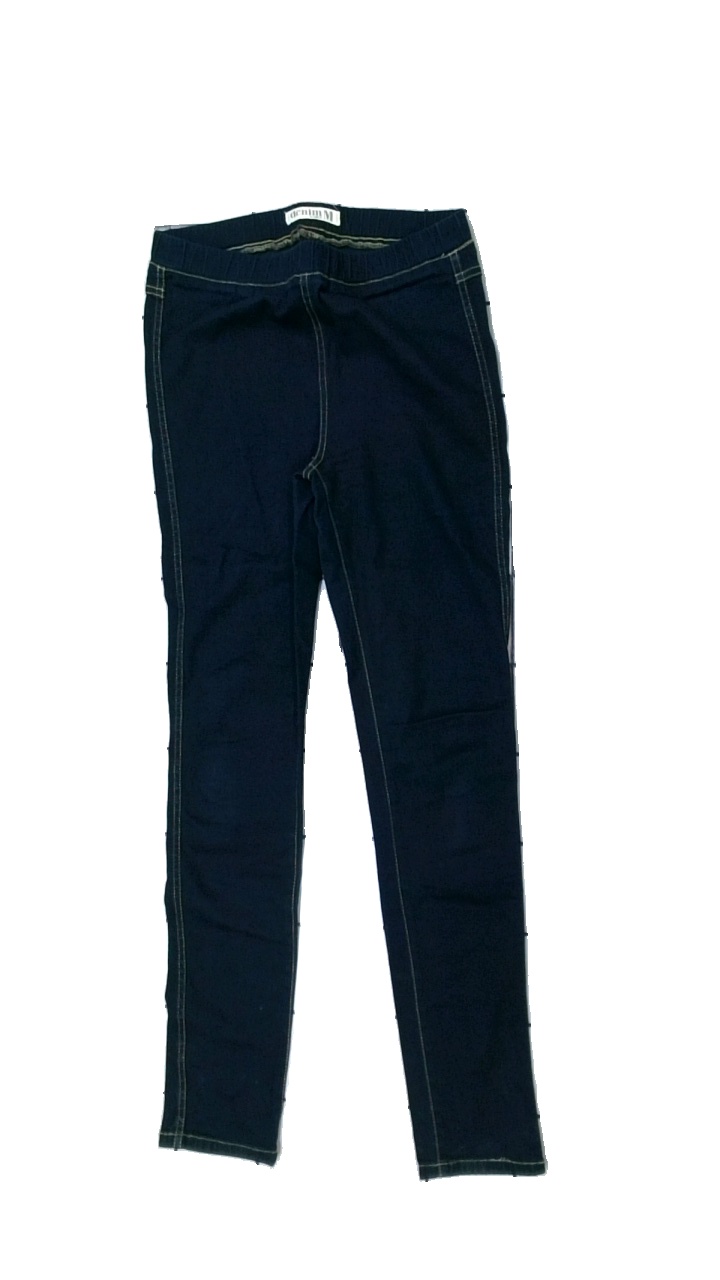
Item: Trousers (Ladies)
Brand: Lindex
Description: blå fejk jeans byxor
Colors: Blue
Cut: Regular
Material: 100% cotton
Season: All
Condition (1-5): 5
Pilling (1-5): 5
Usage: Reuse
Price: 50-100